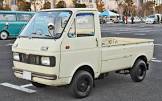
Vehicle type: Cars